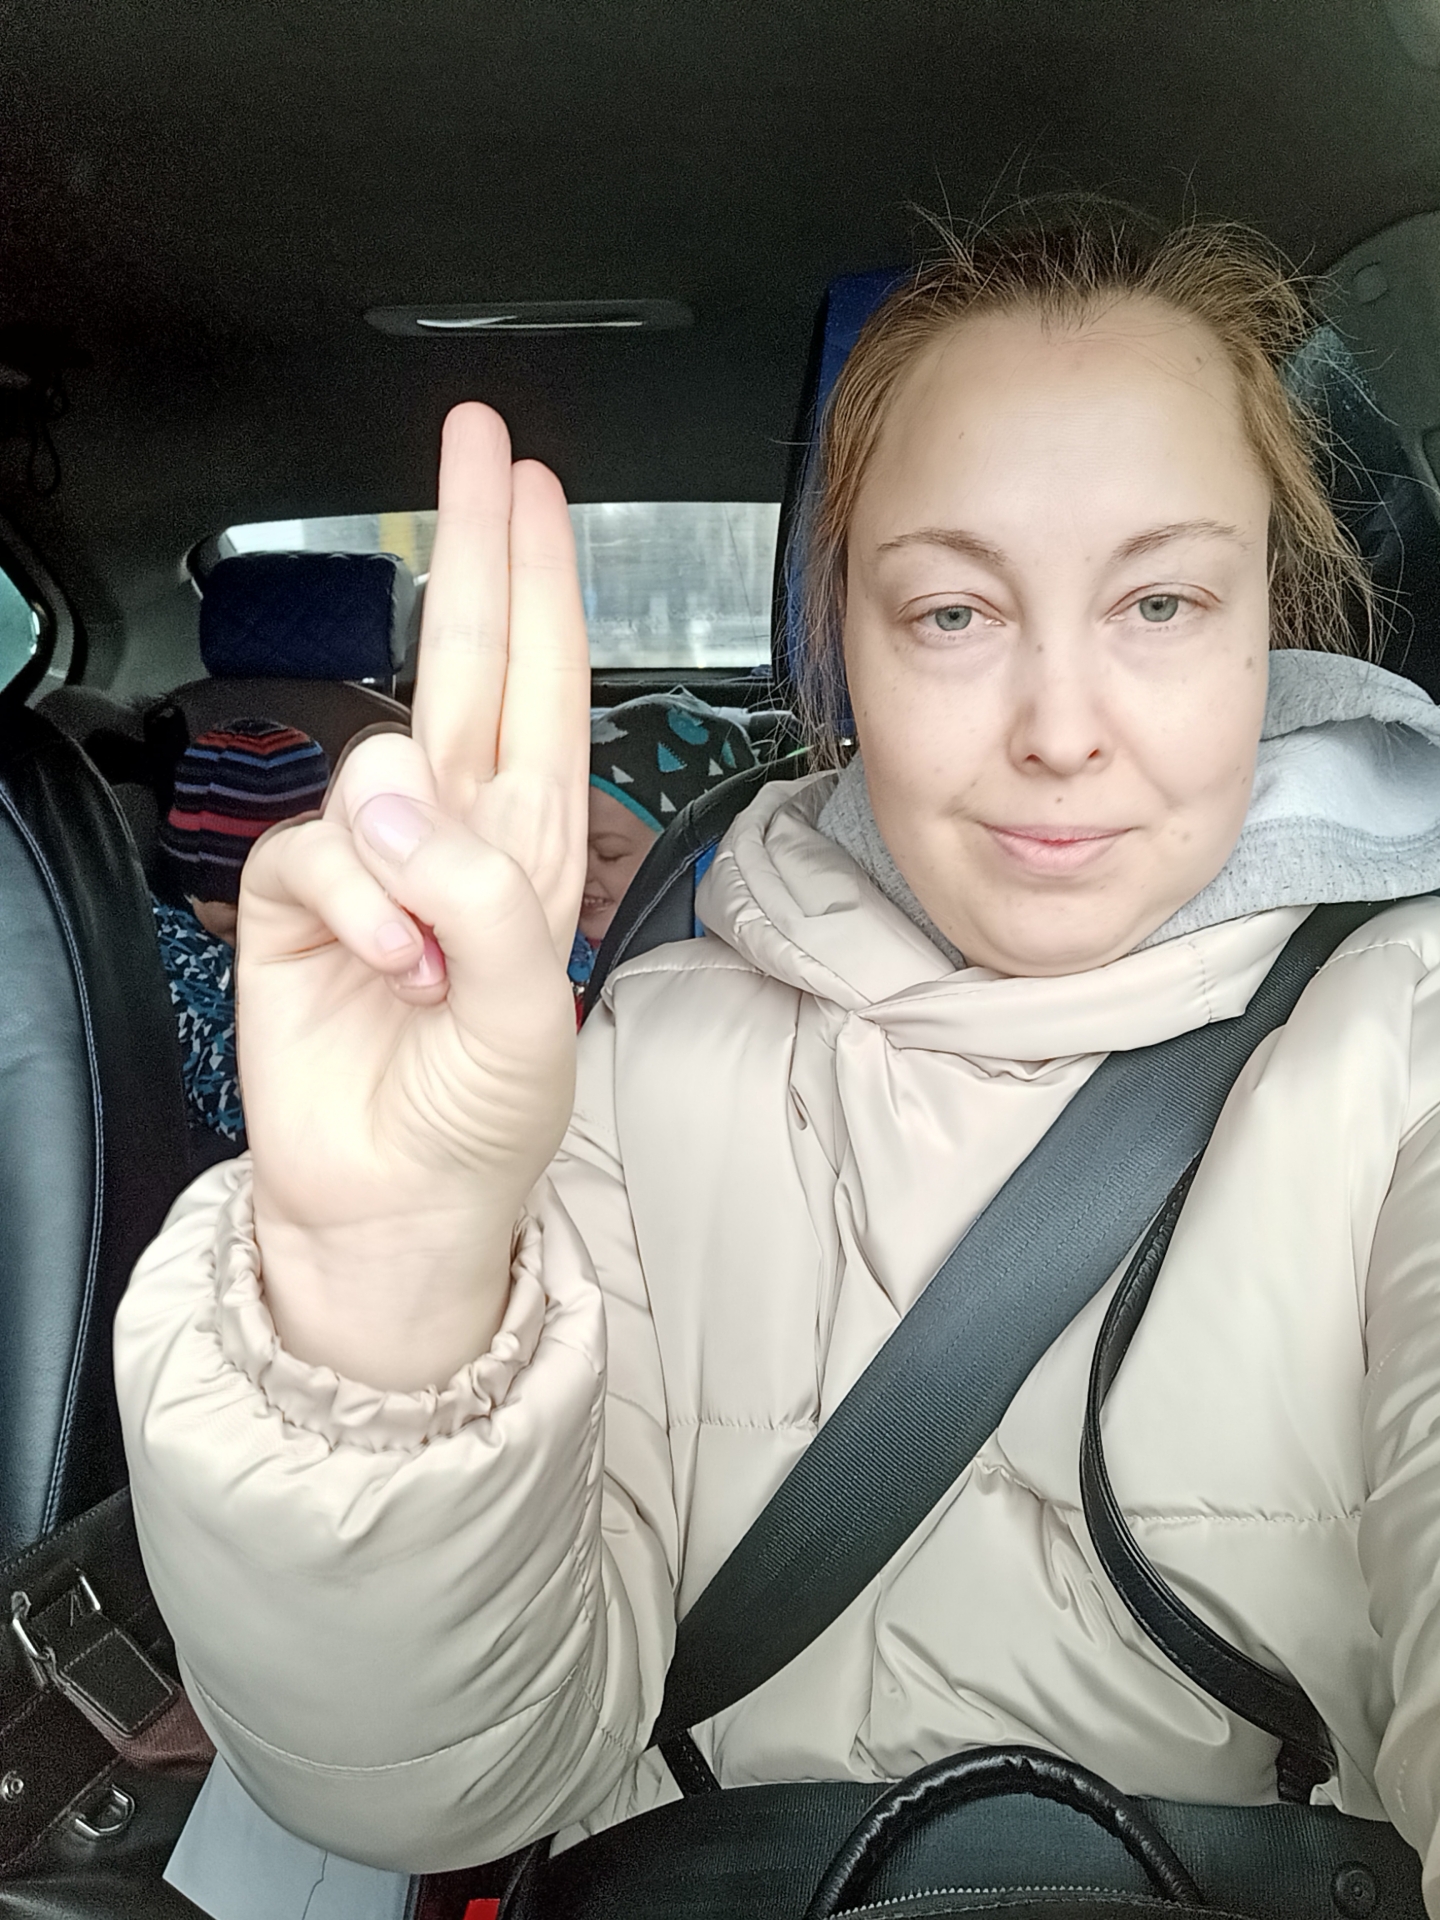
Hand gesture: two_up